Henry Aldrich Gets Glamour

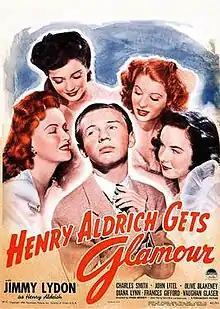
Theatrical release poster

Henry Aldrich Gets Glamour is a 1943 American comedy film directed by Hugh Bennett and written by Edwin Blum and Aleen Leslie. The film stars Jimmy Lydon, Charles Smith, John Litel, Olive Blakeney, Diana Lynn and Frances Gifford. The film was released on April 30, 1943, by Paramount Pictures.